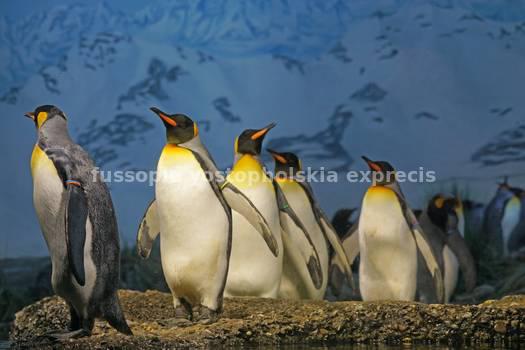
Label: Watermark